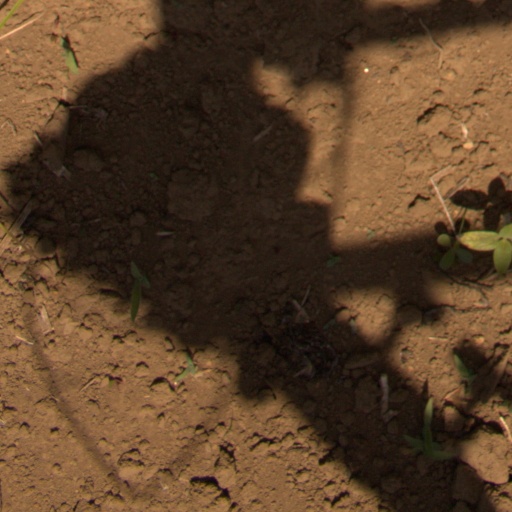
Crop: Jerusalem artichoke